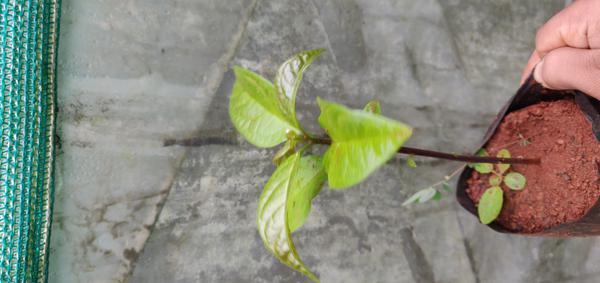
Plant: Avacado